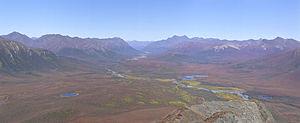
La rivière North Fork Koyokuk est un cours d'eau d'Alaska, aux États-Unis située dans la région de recensement de Yukon-Koyukuk. C'est un affluent de la rivière Koyukuk elle-même affluent du Yukon.